Yalla (band)

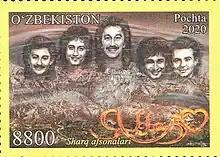
Yalla on a 2021 stamp of Uzbekistan

Yalla is a folk rock band from Uzbekistan. They appeared in 1970 and in the 1970s–1980s and were popular across the Soviet Union and Warsaw Pact countries. The most prominent song of Yalla was ""Учкуду́к, три коло́дца"" (trans. "Uchkuduk, tri kalodtsa"; Russian for "Uchkuduk, three water wells"), released in 1981, and one of the most popular hits in the USSR in 1980s.